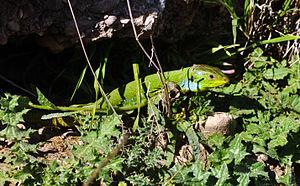
Lacerta media est une espèce de sauriens de la famille des Lacertidae.